Balneotherapy

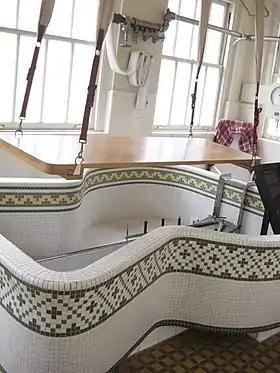
Treatment bath at a spa in Hot Springs, Arkansas, United States

Balneotherapy may be recommended for various illnesses, including arthritis, skin conditions and fibromyalgia. Balneotherapy should be discussed in advance with a physician before beginning treatment since several conditions, like heart disease and pregnancy, can result in a serious adverse effect.